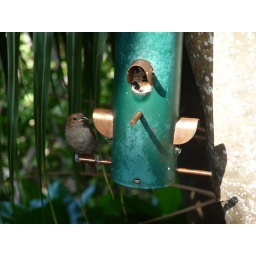
Cute little bird at a feeder at Garden by the Sea bed and breakfast